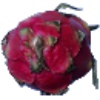
Label: red_pitahaya